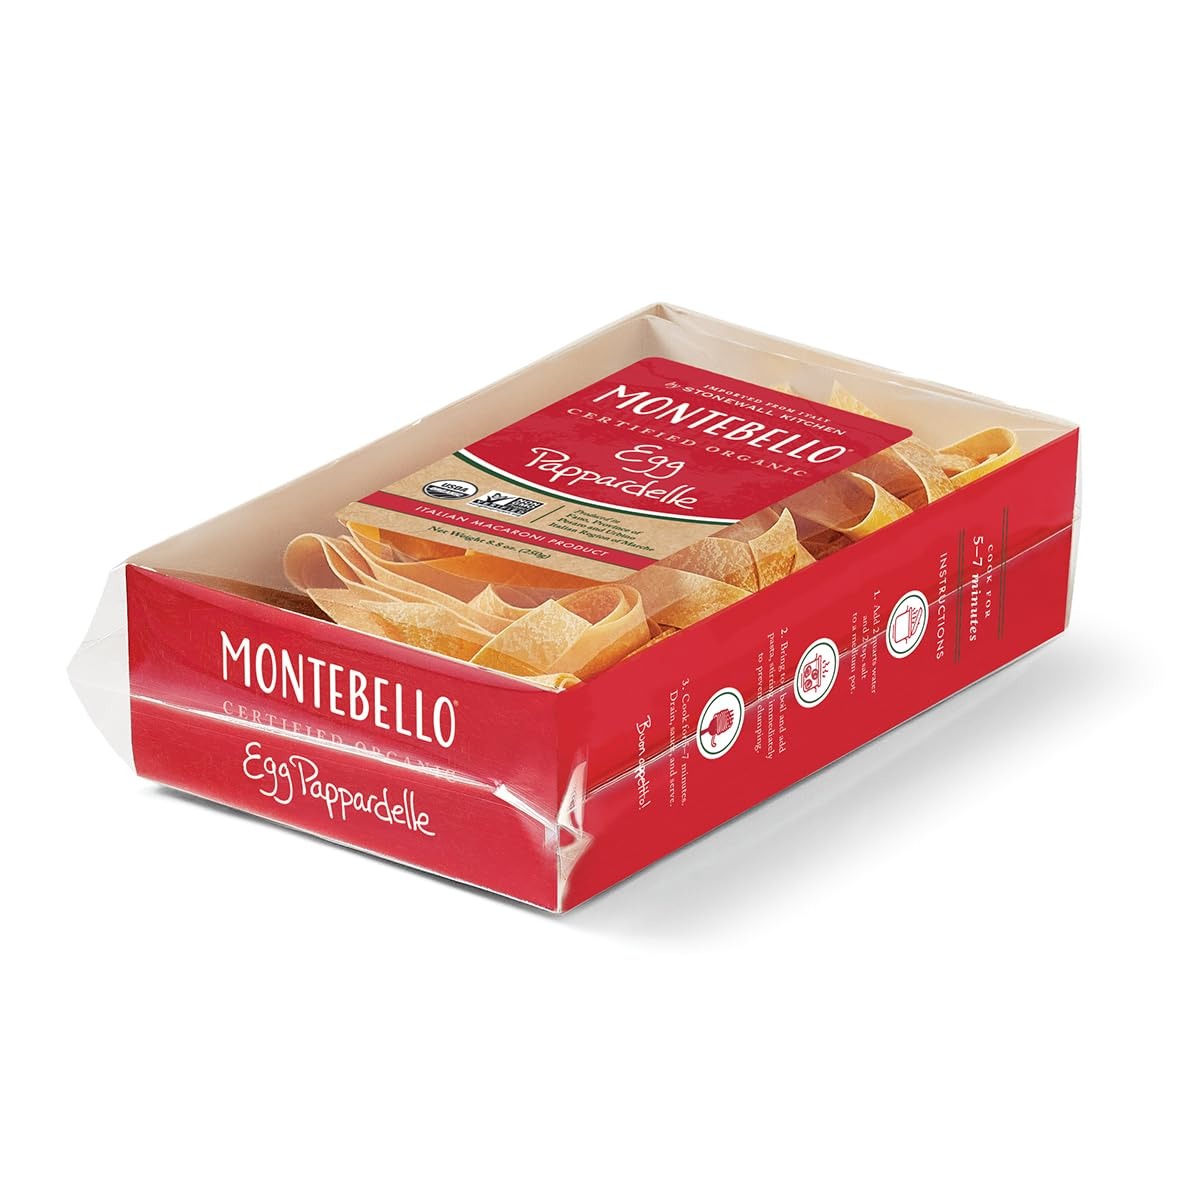
Item Name: Montebello Montebello Egg Pappardelle, 8.8 oz
Bullet Point 1: Montebello Montebello Egg Pappardelle, 8.8 oz
Bullet Point 2: Made using both eggs and durum wheat semolina that’s carefully cultivated by organic farmers situated along the rolling hills of the Adriatic Sea
Bullet Point 3: Known for its large, flat shape, pappardelle originates from the Italian region of Tuscany
Bullet Point 4: Enjoy this cut with creamy chicken Alfredo or your own unique spin on classic carbonara
Bullet Point 5: Stonewall Kitchen Family of Brands: Our award winning line of gourmet food, home goods, and gifts are loved around the world. Featuring brands such as Legal Sea Foods, Michel Design Works, Montebello, Napa Valley Naturals, Stonewall Home, Stonewall Kitchen, Urban Accents, Vermont Coffee Company, Vermont Village, and Village Candle
Bullet Point 6: About Us: It all started in 1991 at a local farmers' market with a few dozen items that we'd finished hand-labeling only hours before. Fast-forward to today and Stonewall Kitchen is now home to an ever-growing family of like-minded lifestyle brands! Expertly made with premium ingredients, our products are the result of decades spent dreaming up, testing and producing only the very best in specialty foods and fine home living.
Product Description: <b>Montebello Montebello Egg Pappardelle, 8.8 oz</b><p>Known for its large, flat shape, pappardelle originates from the Italian region of Tuscany. Our version is made using both eggs and durum wheat semolina that’s carefully cultivated by organic farmers situated along the rolling hills of the Adriatic Sea. Enjoy this cut with creamy chicken Alfredo or your own unique spin on classic carbonara.</p><p><b>About Montebello Established 1388</b></p><p>Originally built in 1388, the idyllic Monastery of Montebello has long served as an emblem of agriculture in northern Italy. This is a region prized for its produce, a place where organic crops like hearty durum wheat and vine-ripened tomatoes are transformed by skilled artisans into impeccable air-dried pastas, robust sauces and more. Imported for you to enjoy, these delicious products deliver Italian excellence to any dish.</p>
Value: 8.8
Unit: Ounce

Price: 4.74